Takao Ochi

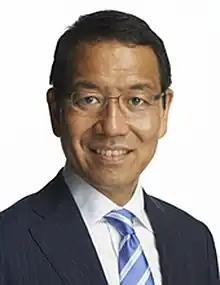
Official portrait, 2017

is a former Japanese politician of the Liberal Democratic Party, who served as a member of the House of Representatives in the Diet (national legislature).